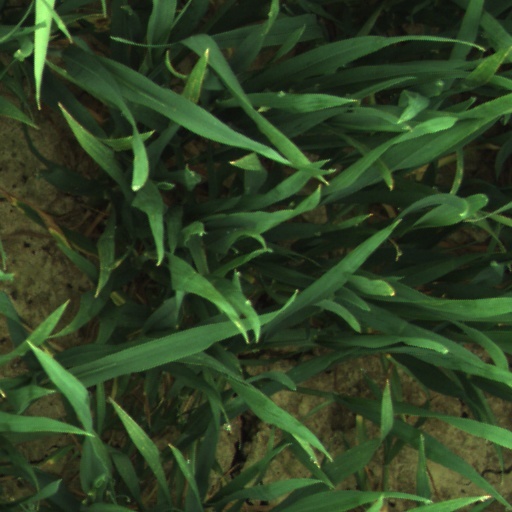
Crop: wheat